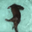
Label: otter